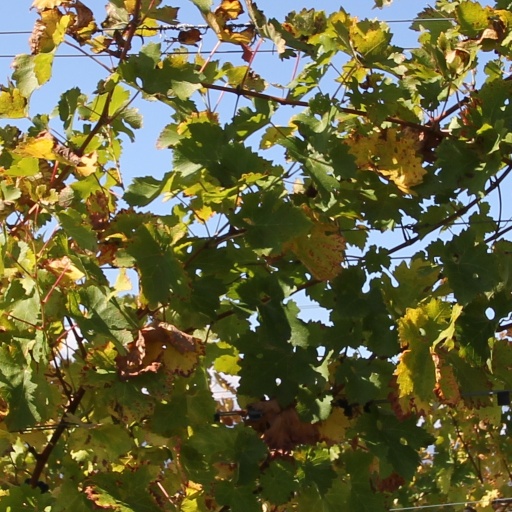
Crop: grape